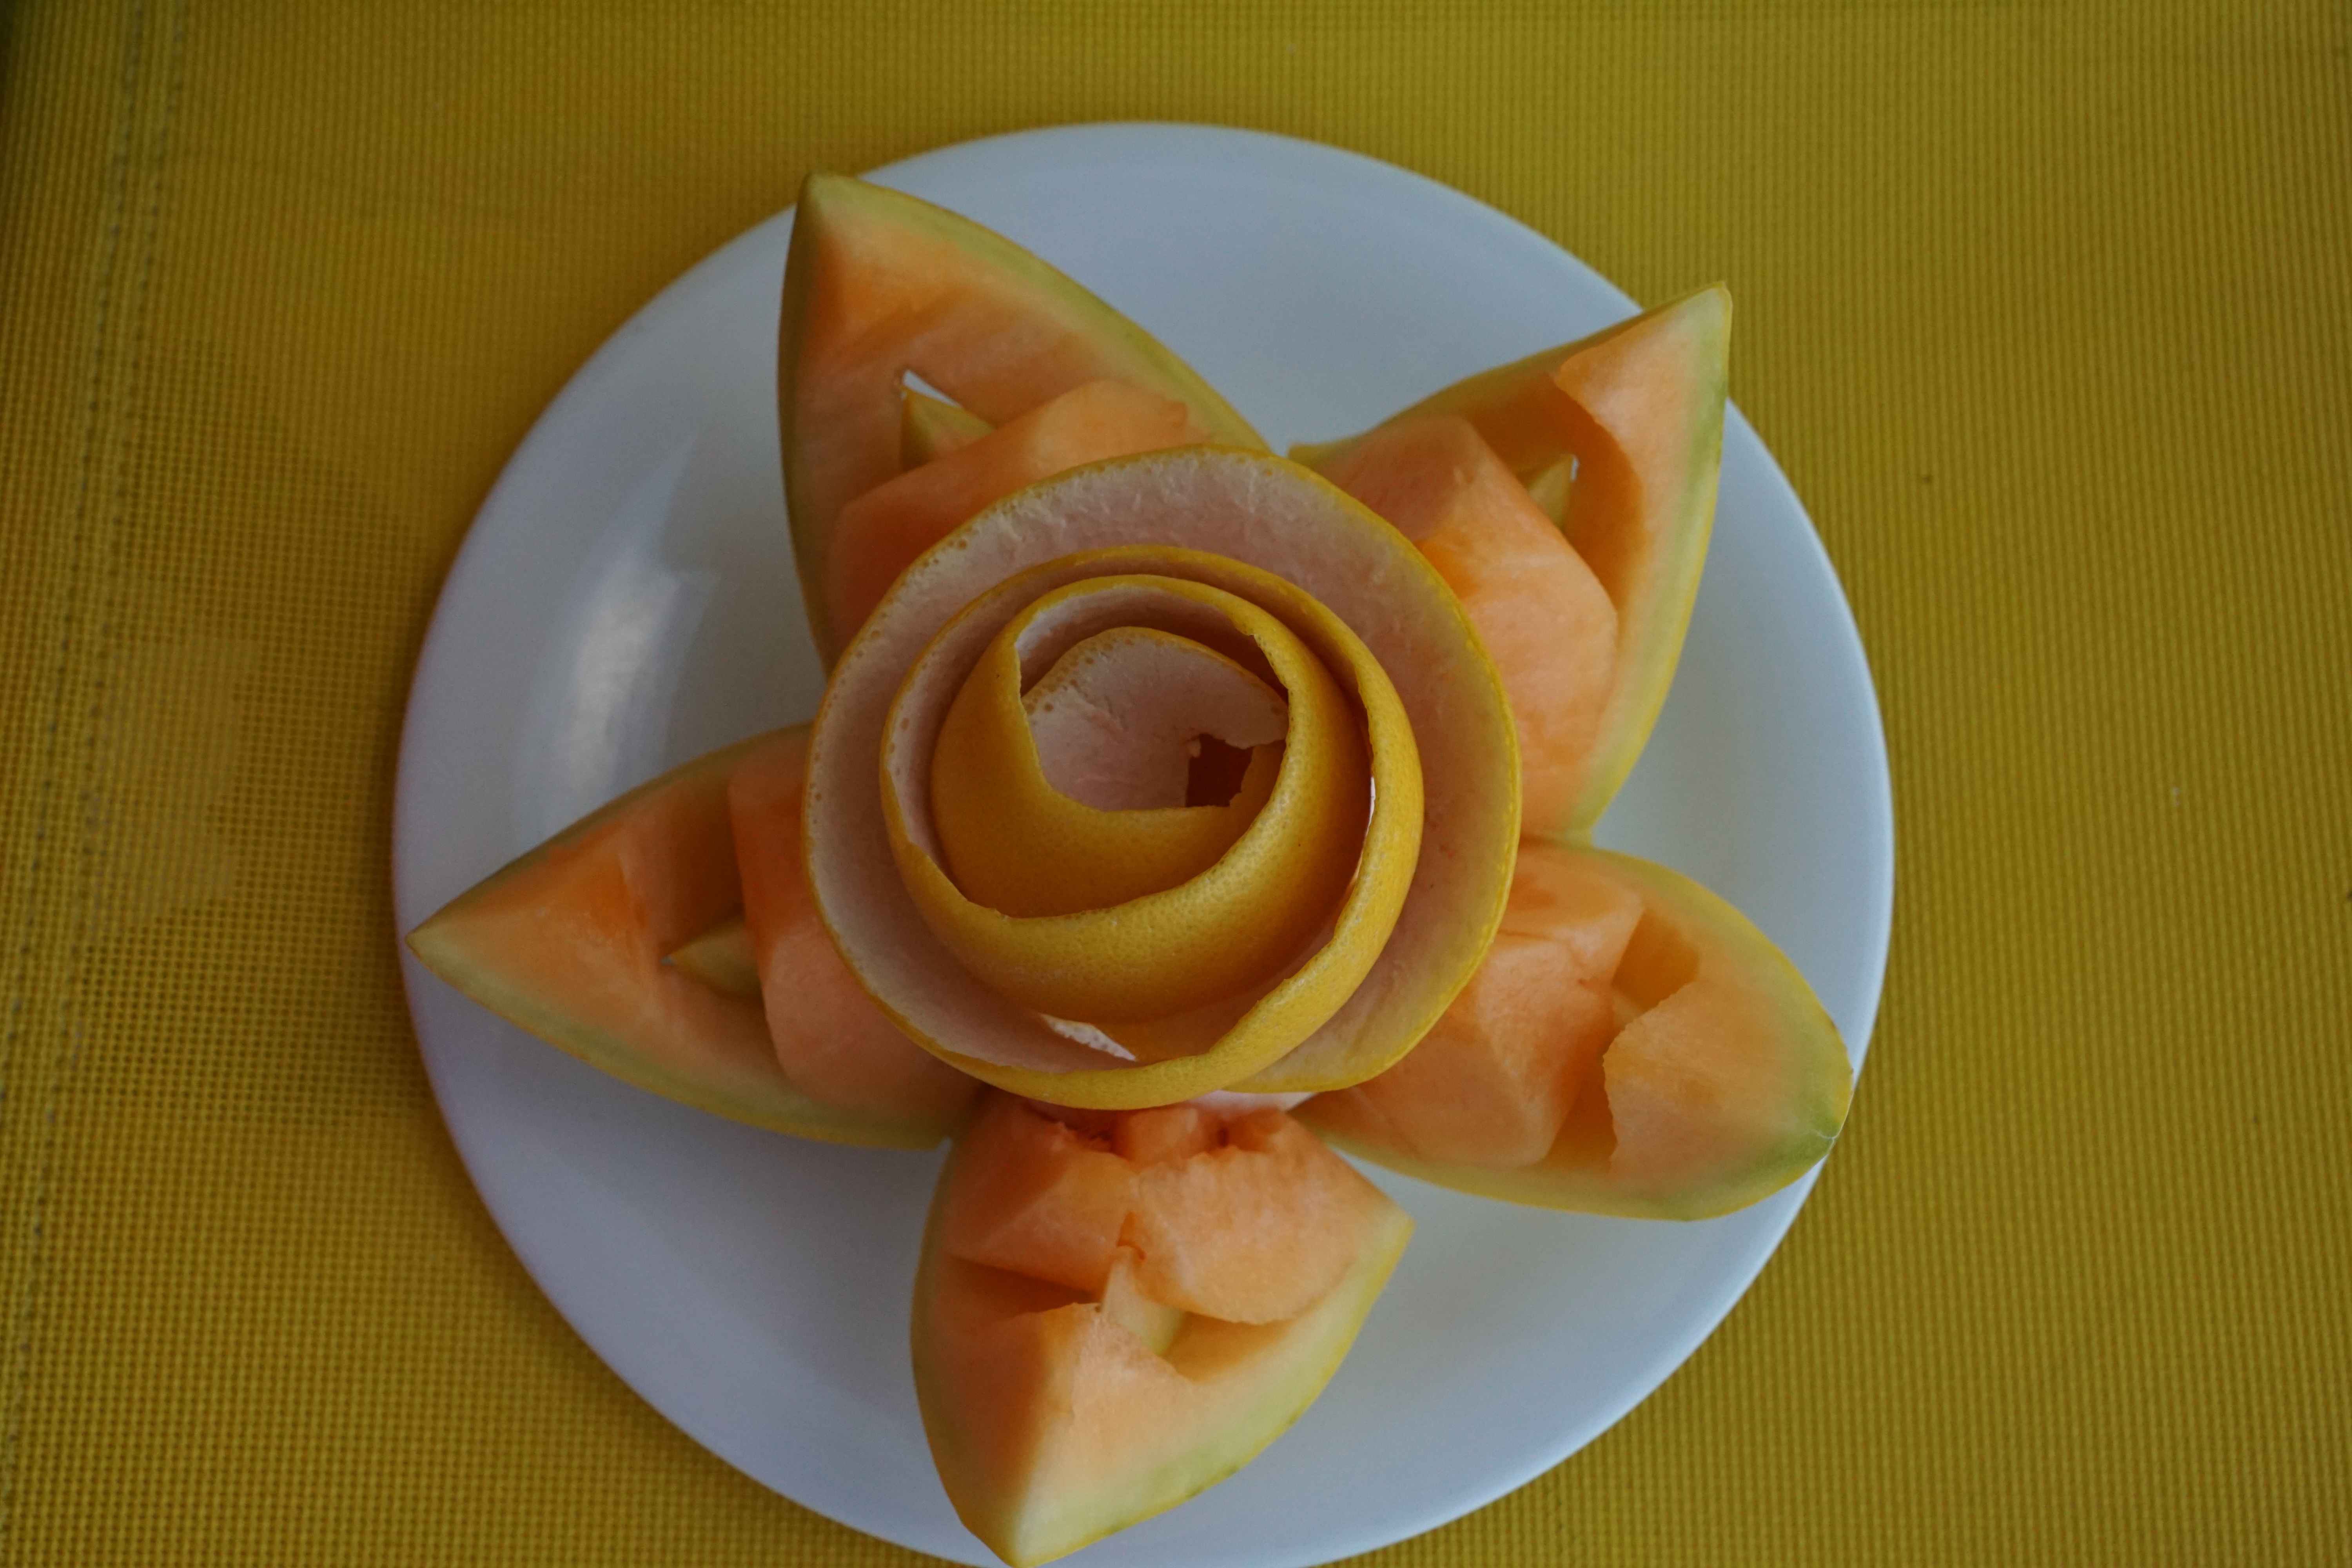
plant, fruit, flower, petal, dish, food, produce, yellow, cupcake, dessert, cuisine, delicious, cake, carve, icing, course, fondant, vitamins, gastronomy, melon, tinker, flowering plant, sugar paste, buttercream, land plant